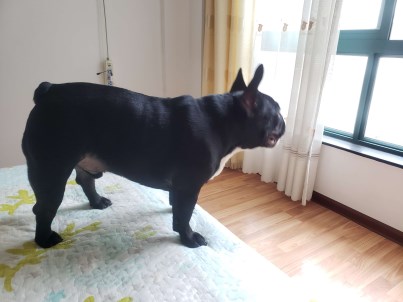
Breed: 1121-n000002-French_bulldog